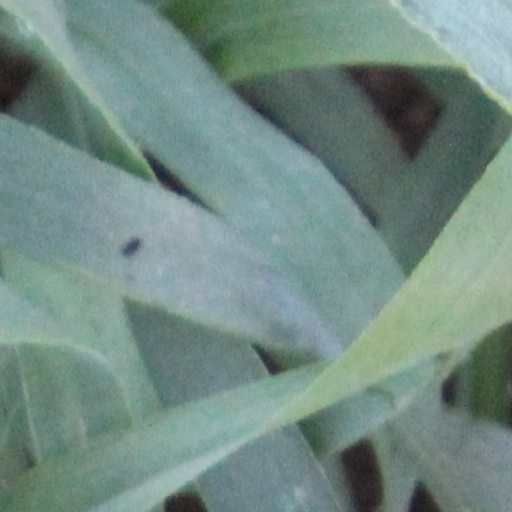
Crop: wheat